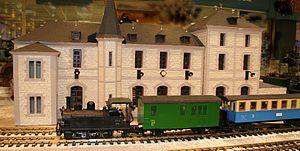
La gare d'Echternach était une gare ferroviaire luxembourgeoise de la ligne d'Ettelbruck à Grevenmacher, située à proximité du centre ville d'Echternach, dans le canton d'Echternach.